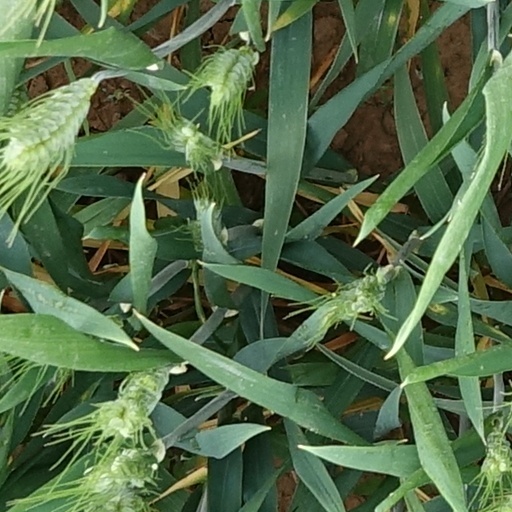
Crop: wheat